Astrid Lindgren

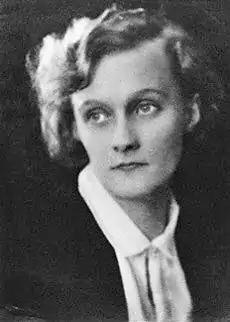
Lindgren in 1924

Astrid Lindgren was born on 14 November 1907. She grew up in Näs, near Vimmerby, Småland, Sweden. She was the daughter of Samuel August Ericsson and Johanna (Hanna) Sofia Jonsson. Lindgren had an older brother and two younger sisters; the brother Gunnar became a member of the Swedish parliament.